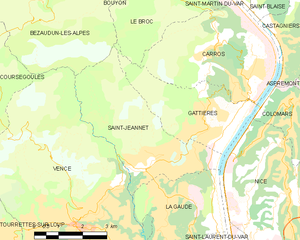
Carte des communes françaises: Saint-Jeannet